Mandal Church

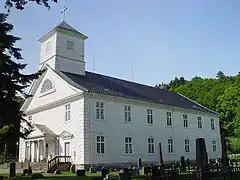
View of the church

Mandal Church is a parish church of the Church of Norway in Lindesnes Municipality in Agder county, Norway. It is located in the town of Mandal. It is one of the two churches for the Mandal parish which is part of the Lister og Mandal prosti (deanery) in the Diocese of Agder og Telemark. The white, wooden church was built in a long church design in 1821 using plans drawn up by the architect Jørgen Gerhard Løser. It was designed in an empire/neoclassical style. The church seats about 1,000 people, making it the largest wooden church in Norway.